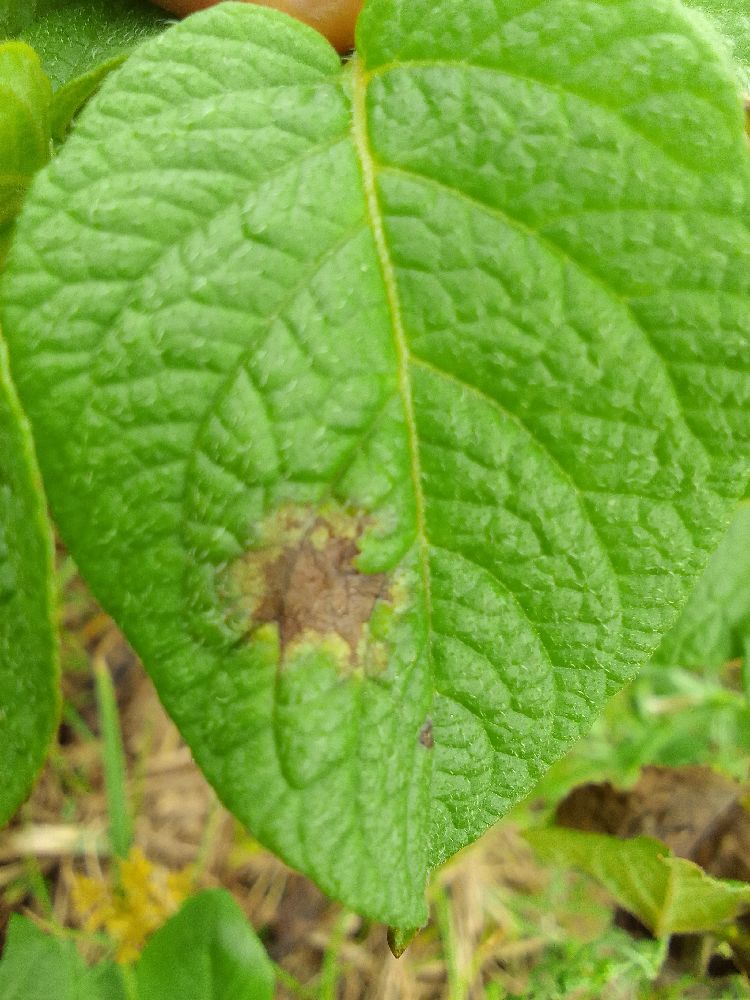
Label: Late blight